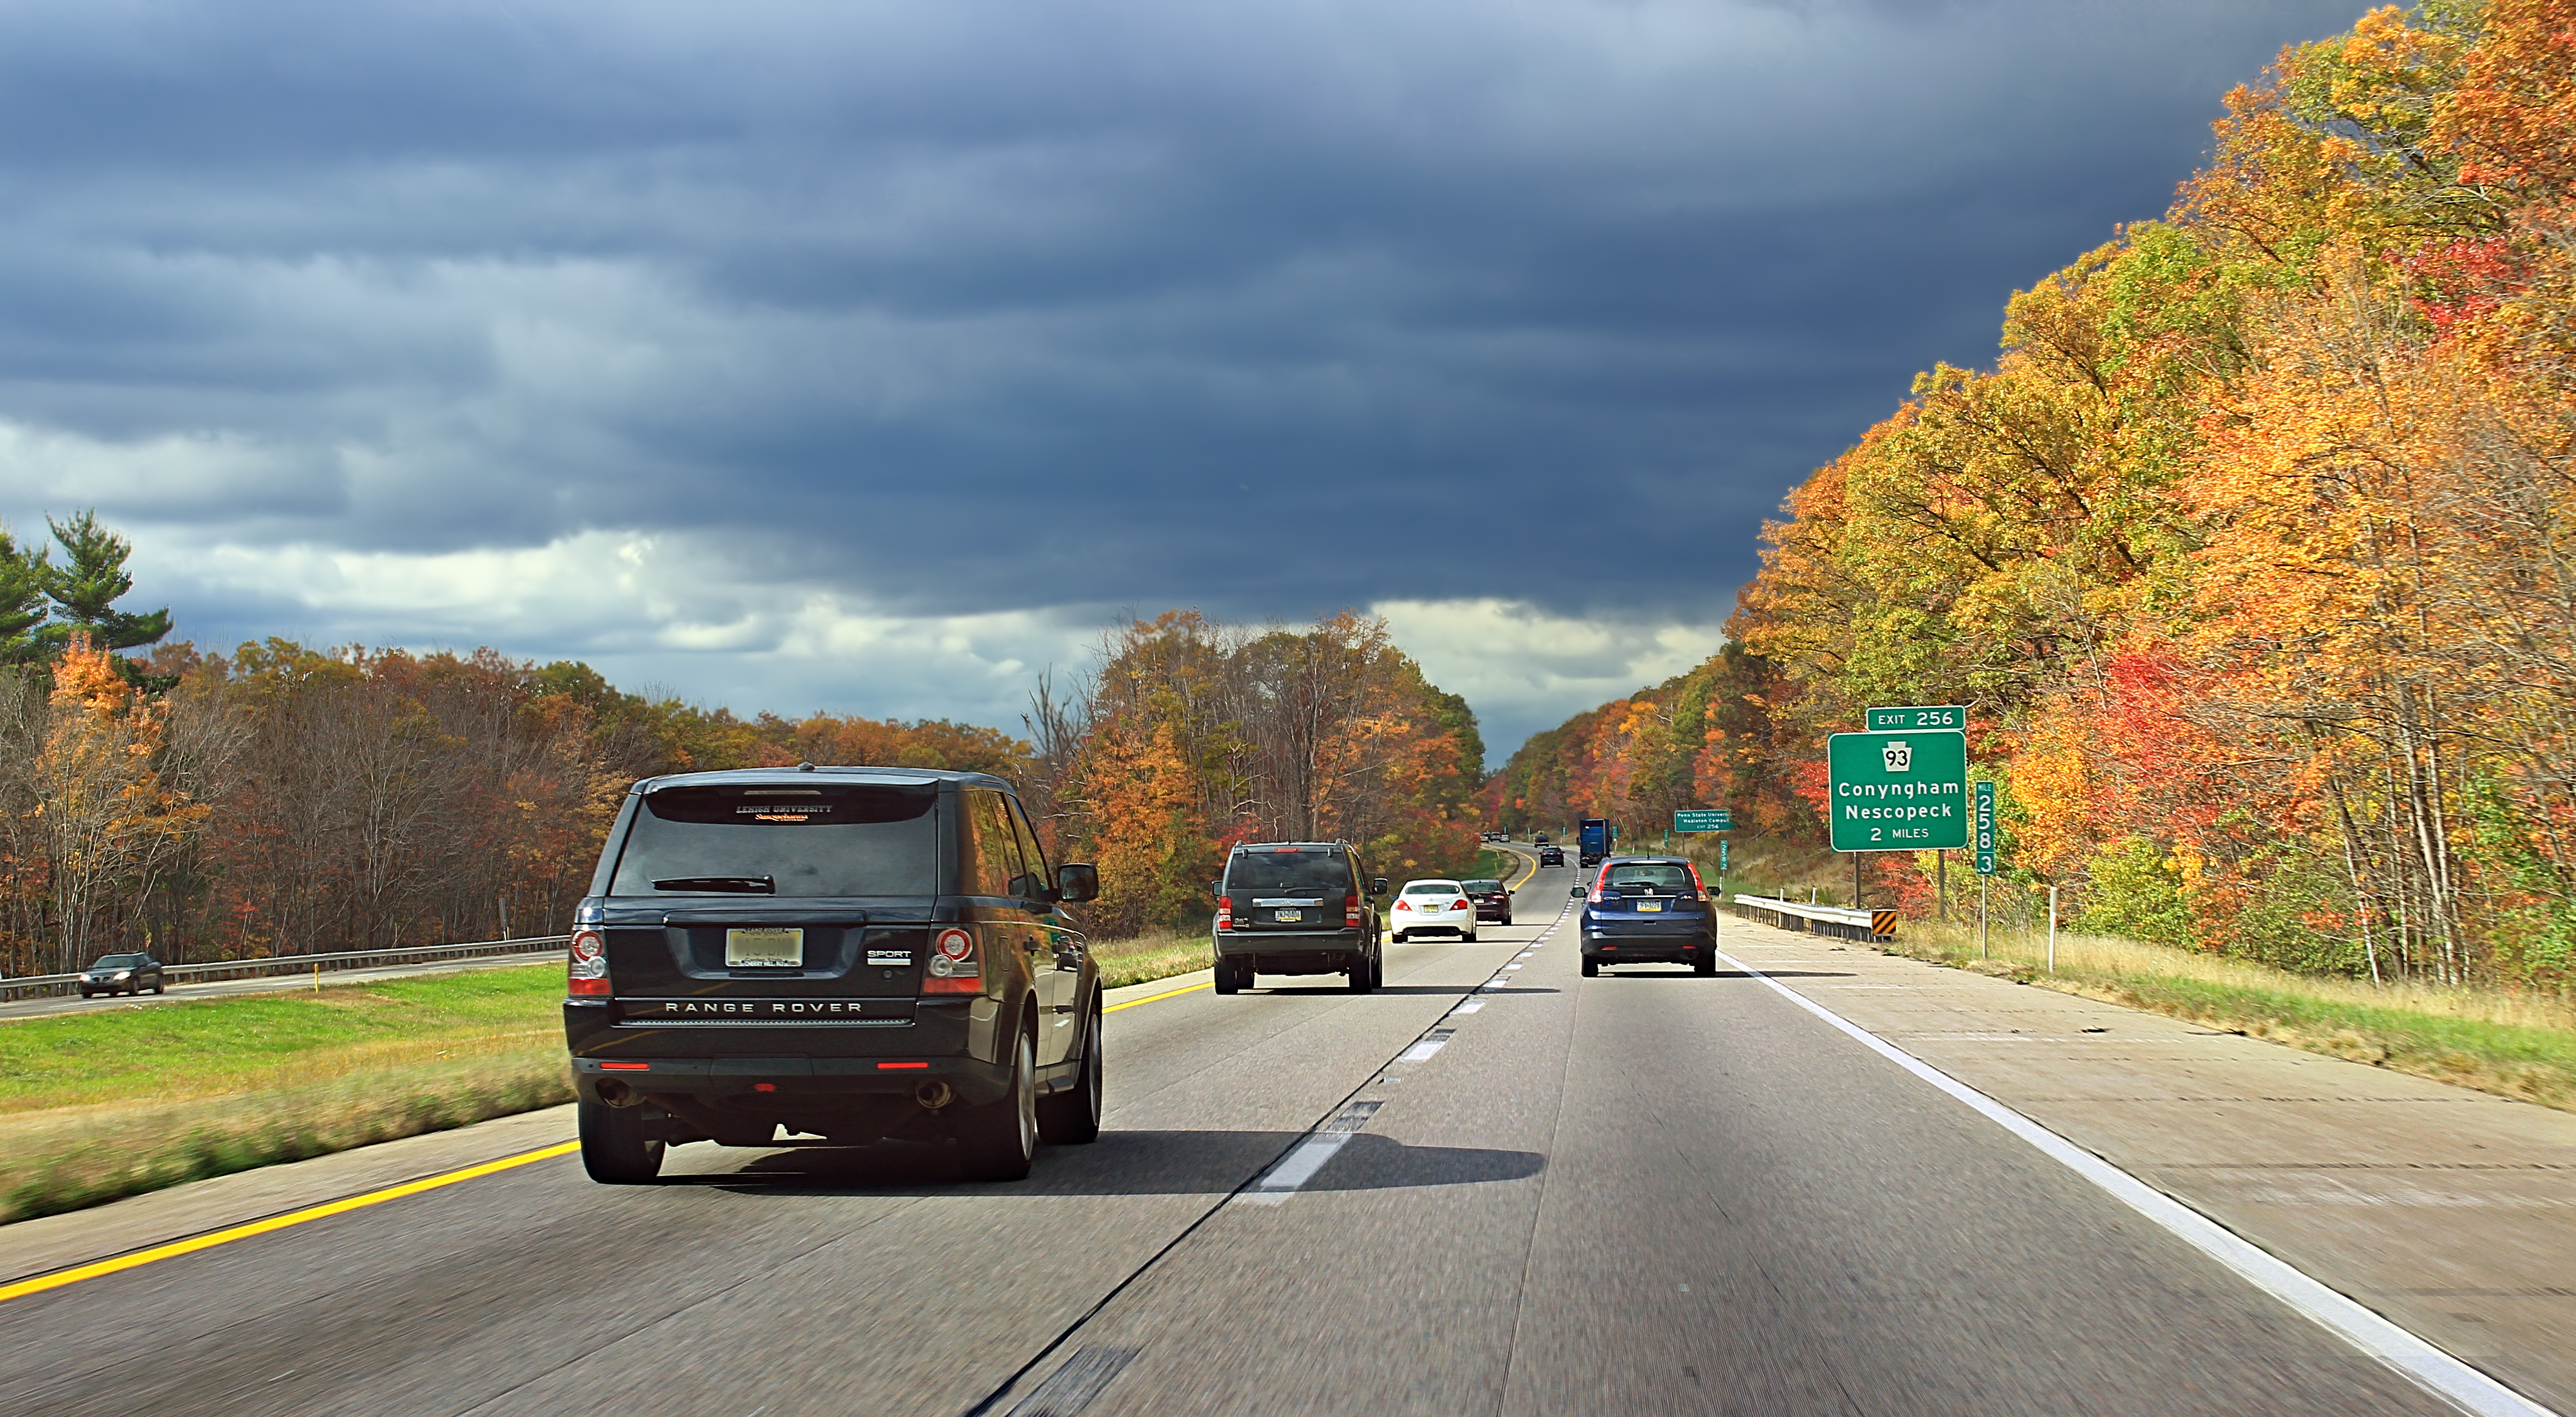
tree, sky, road, highway, driving, asphalt, transport, sign, vehicle, autumn, lane, season, road trip, creativecommons, clouds, infrastructure, pennsylvania, luzernecounty, highwaysign, exitsign, rural area